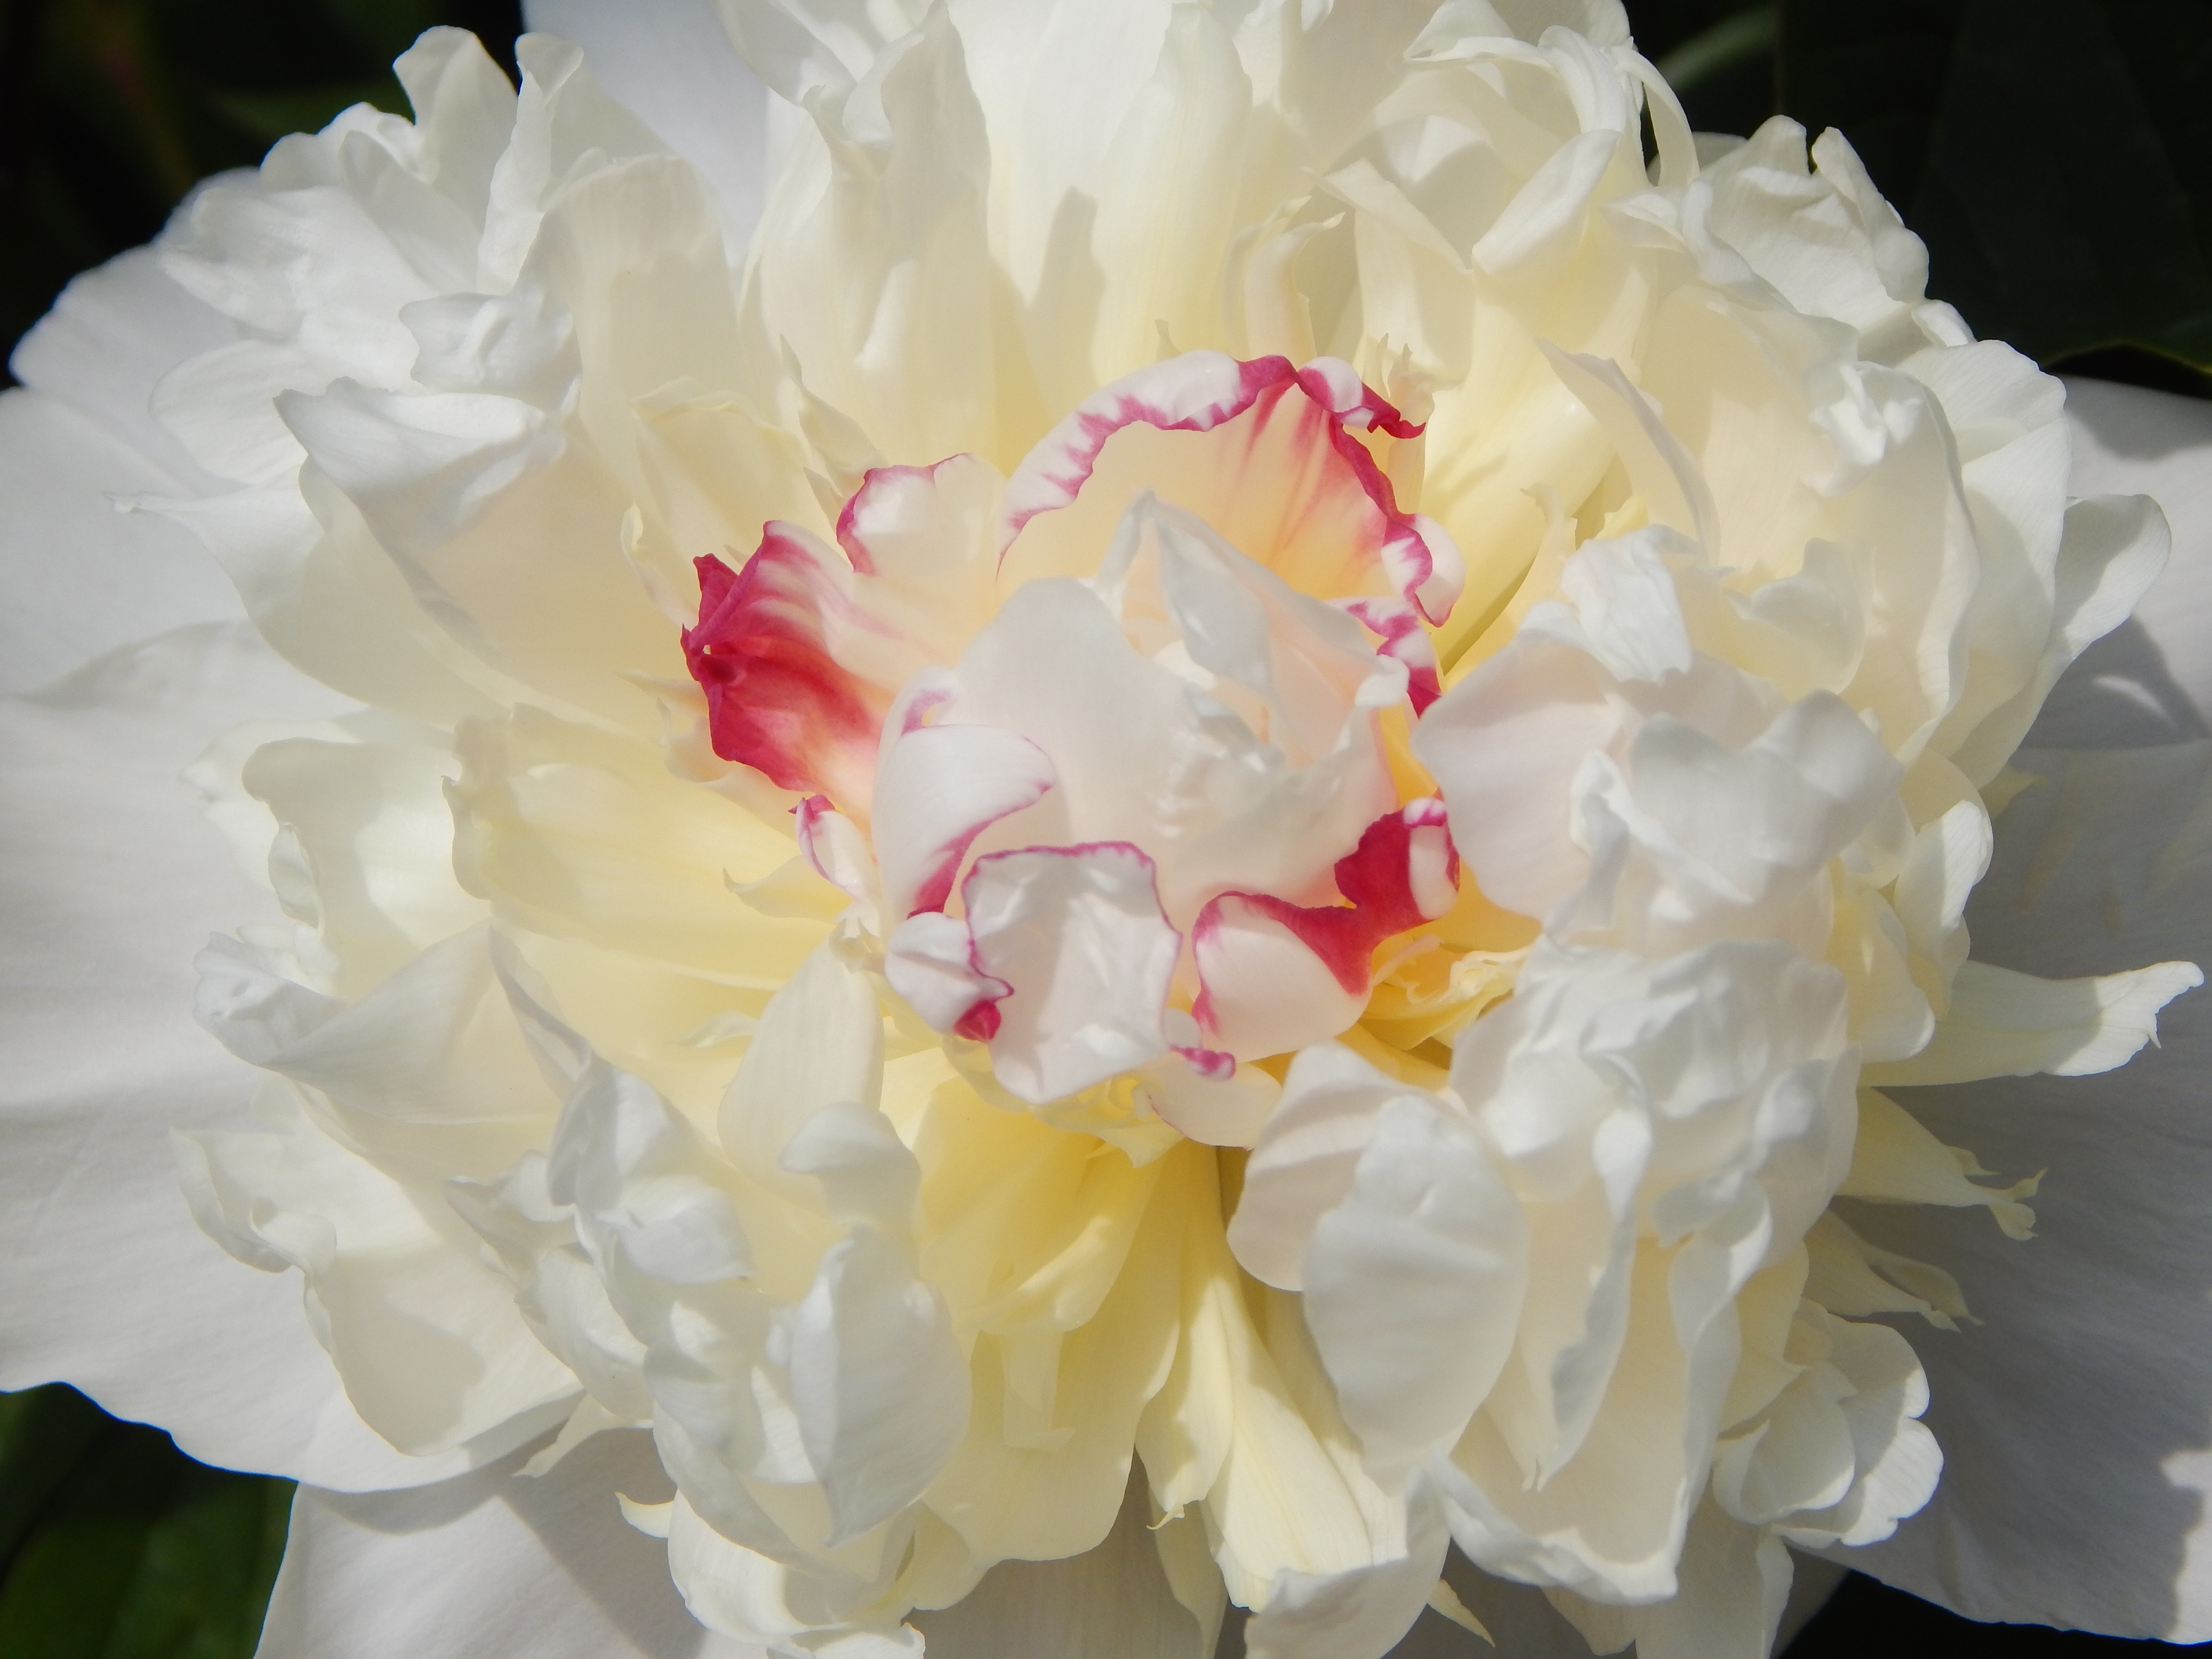
nature, blossom, plant, white, flower, petal, bloom, spring, floristry, peony, flowering plant, flower bouquet, cut flowers, floral design, land plant, flower arranging